Violet Cemetery

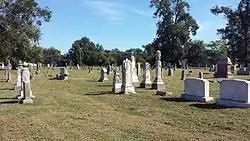
Violet Cemetery

Violet Cemetery, also known as the Osceola Grave Yard, is a cemetery in Osceola, Arkansas. It is the city's oldest cemetery, with its oldest dated grave marked 1831. Many of the area's early settlers are buried here, and it is the earliest known surviving element of the early days of the area's settlement. It is located near the county courthouse, in an area bounded by West Johnson Avenue, Semmes Avenue, and Pecan Street. It is a flat, square site, flanked by trees.